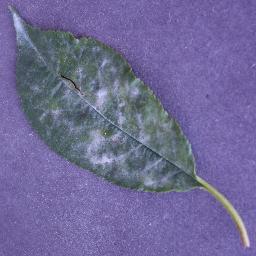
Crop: cherry
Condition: (including_sour)_powdery_mildew